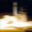
Label: rocket